Postage stamps and postal history of Libya

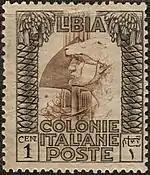
A stamp of Italian Libya showing the Roman Legionary, 1921

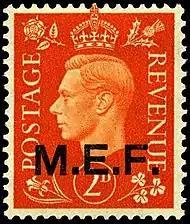
A British stamp with a Middle East Forces overprint valid for use in occupied Libya

The area which is now Libya was originally a vilayet of the Ottoman Empire which was ceded to Italy in 1912 and became an Italian colony.